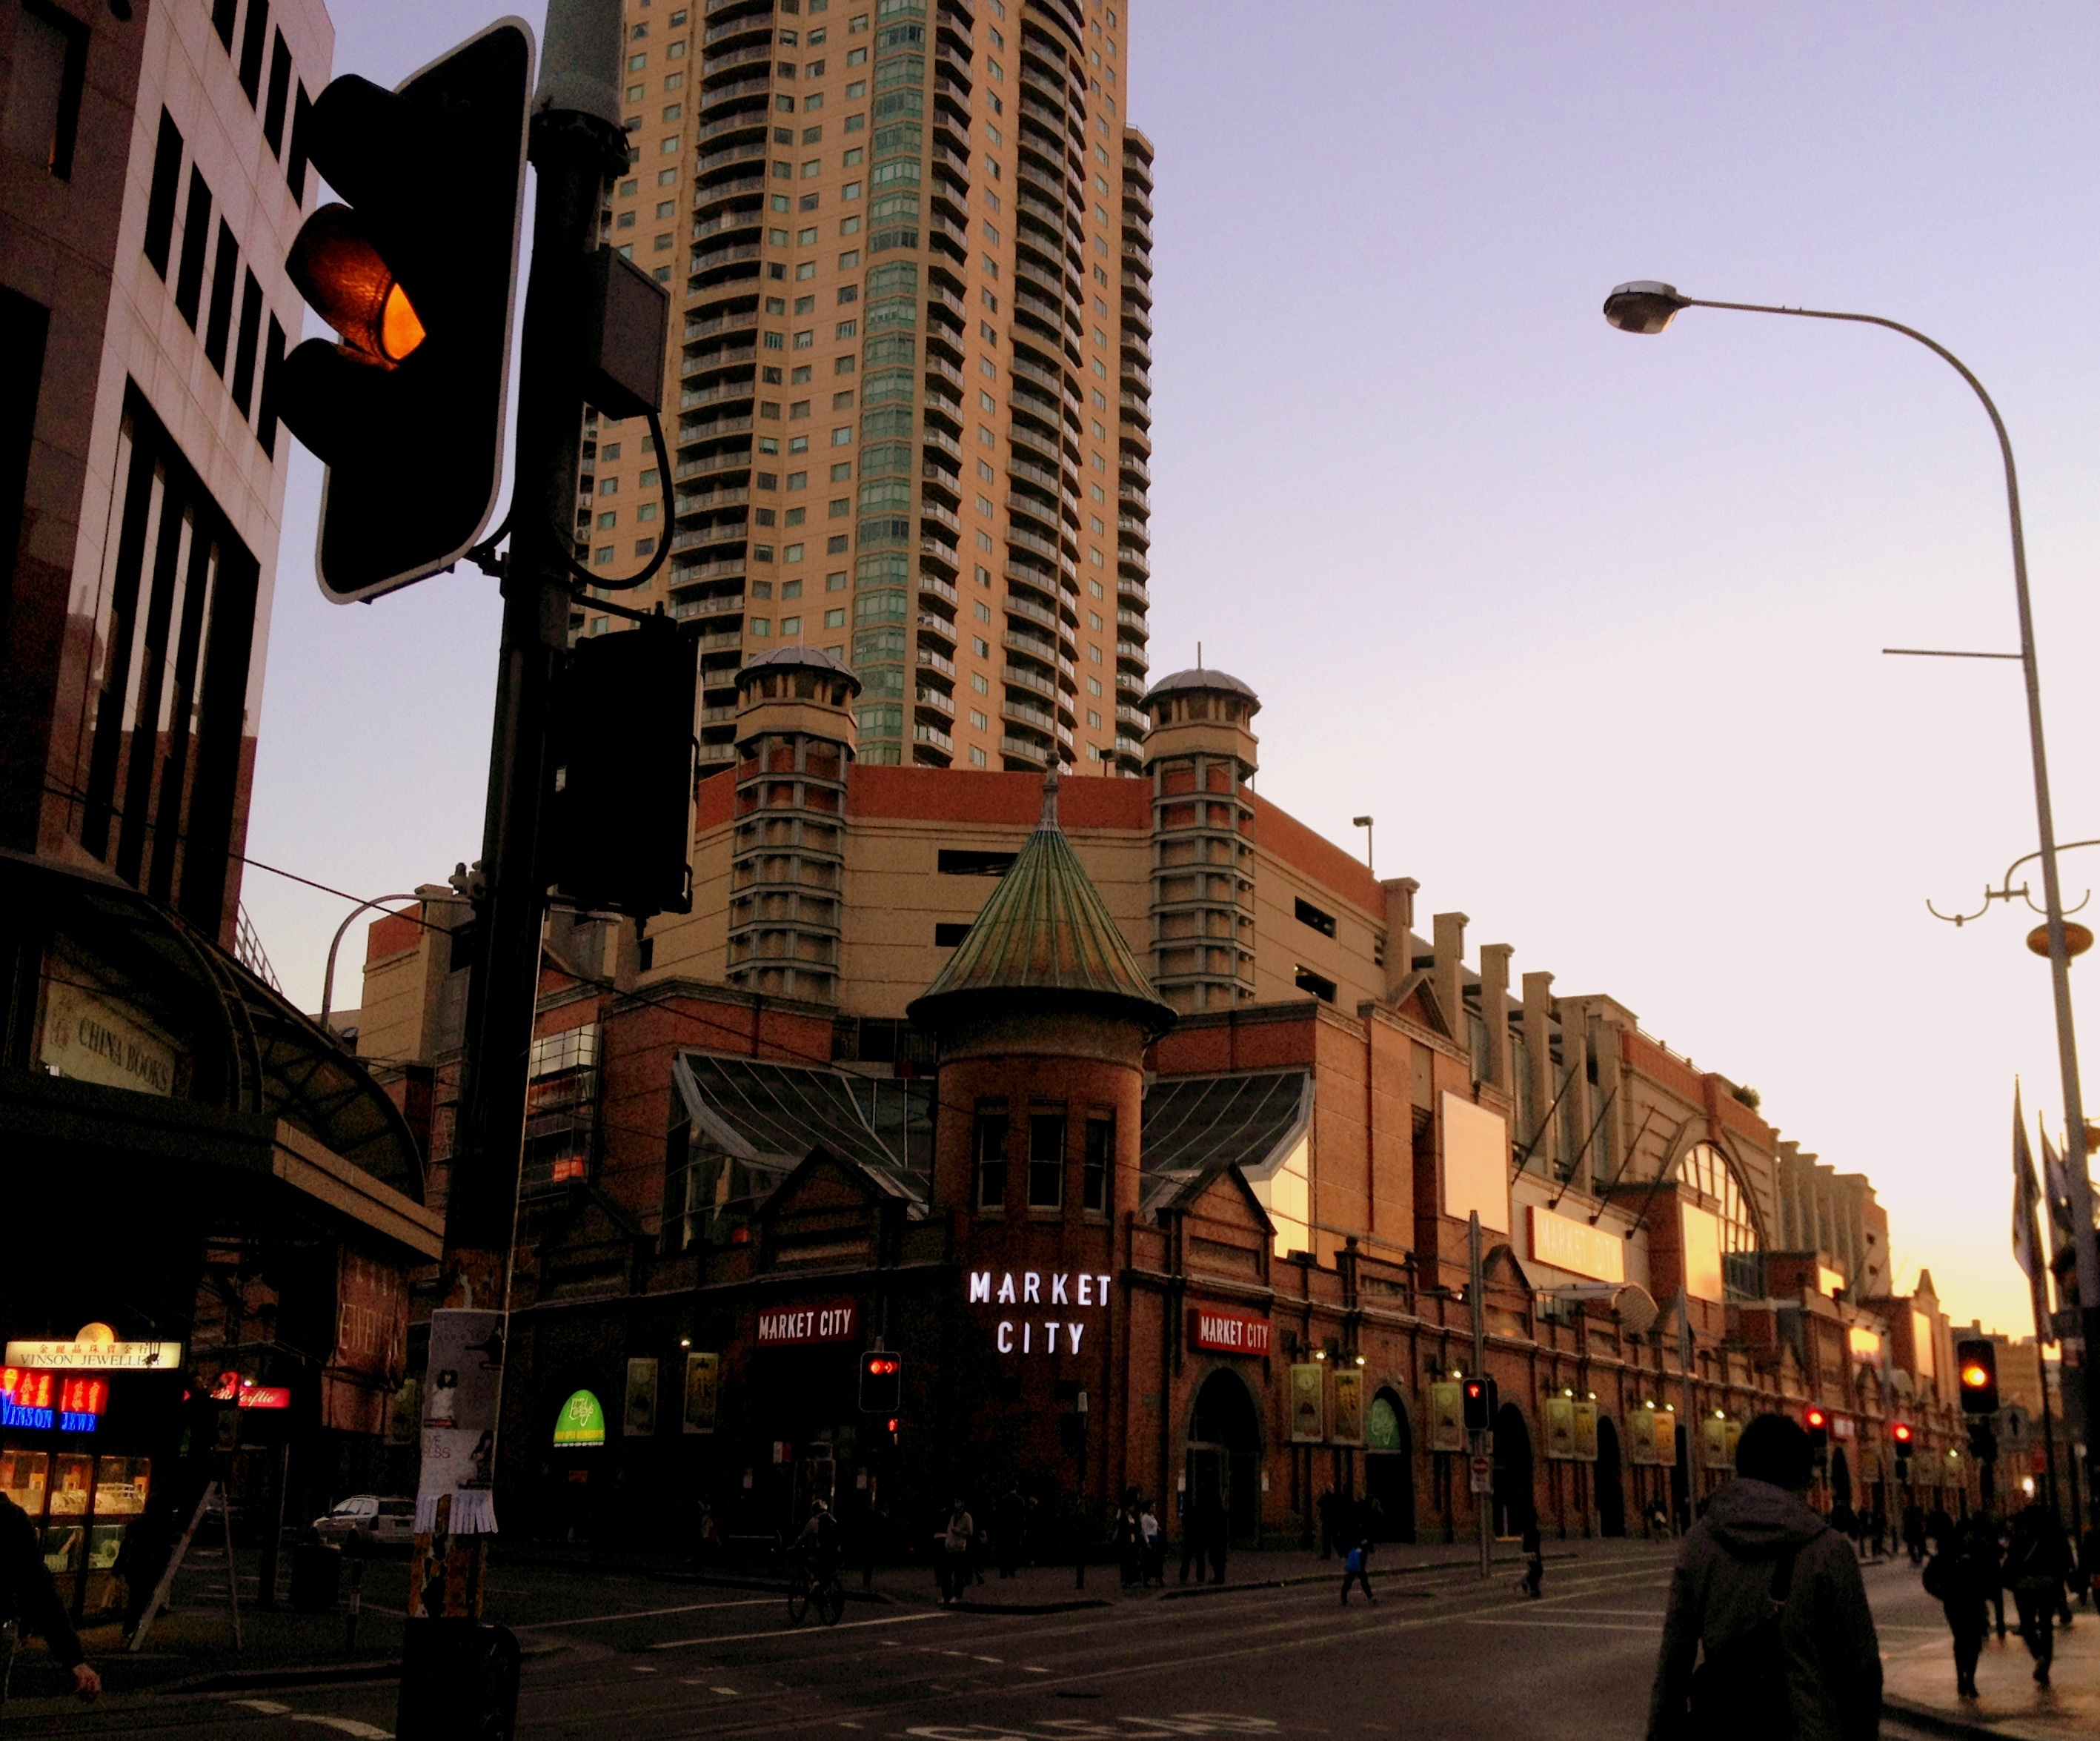
pedestrian, road, street, night, town, city, cityscape, downtown, evening, sydney, scenery, lighting, infrastructure, metropolis, urban area, human settlement